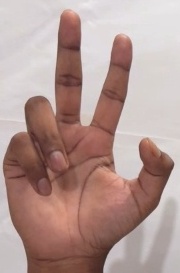
ASL sign: 3